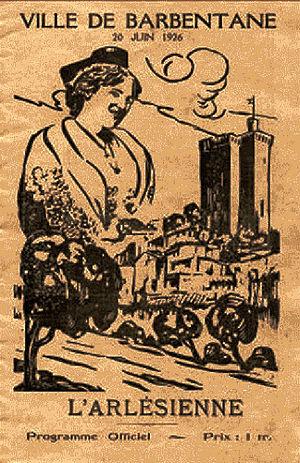
Présentation en avant-première des rushes du film de l'Arlésienne tournés à Barbentane
L’Arlésienne est un film français tourné en 1930 par le réalisateur Jacques de Baroncelli, sur un fond de gardians, de danses folkloriques et de représentations à l’intérieur des arènes de la ville d’Arles. Ce film est aussi un riche témoignage historique sur les costumes et les traditions de l’époque.